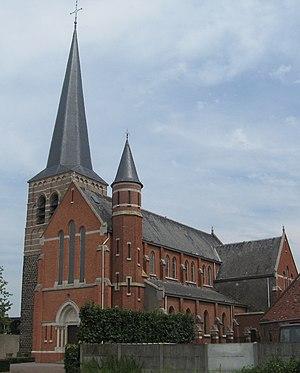
Cette page regroupe l'ensemble des monuments classés de la ville de Herentals.